Markiplier

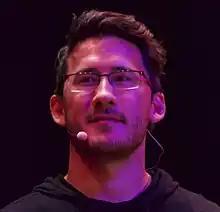
Fischbach in 2015

Fischbach and Janet Varney co-hosted the 2015 South by Southwest Gaming Awards, and he was featured in YouTube Rewind. He was ranked sixth in a list of the twenty most influential celebrities among teenagers in the United States. Fischbach and fellow YouTuber Jenna Mae appeared on "Jimmy Kimmel Live!" in September 2015 following backlash Kimmel received regarding jokes he made about YouTube and Let's Play videos.